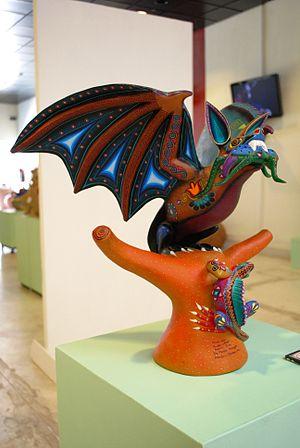
Les alebrijes sont des sculptures d'art folklorique mexicain, aux couleurs vives, de créatures fantastiques. Les premiers alebrijes, ainsi que l'utilisation du terme, sont créés par Pedro Linares. Dans les années 1930, Linares est tombé très malade et alors qu'il est au lit, inconscient, il rêve d'un endroit étrange ressemblant à une forêt. Là, il voit des arbres, des animaux, des rochers, des nuages qui se transforment soudain en quelque chose d'étrange, une sorte d'animal, mais inconnu. Il voit un âne aux ailes de papillon, un coq aux cornes de taureau, un lion à tête d'aigle, et tous criaient un mot, « Alebrijes ». Une fois rétabli, il commence à recréer les créatures qu'il voyait, en carton et en papier mâché et les a appelées alebrijes.